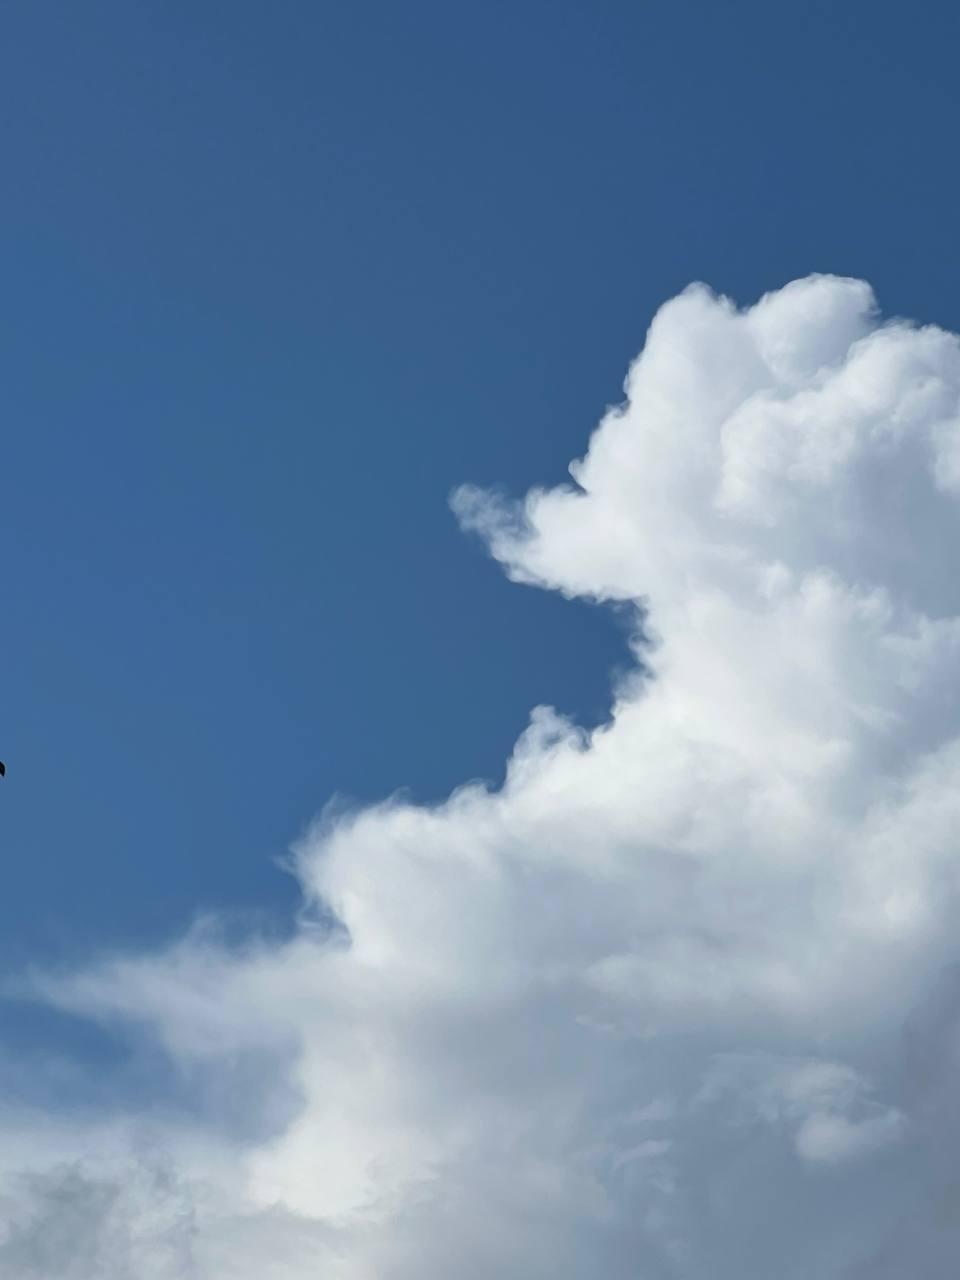
Cloud type: Cumulonimbus